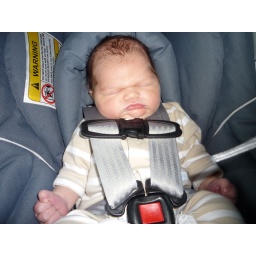
Colton's face looks especially chubby when he's in the car seat! :-)